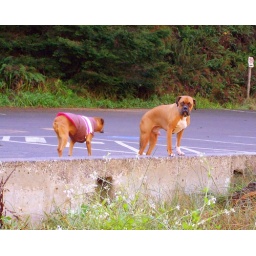
Under a big old sky | Out in a field of green